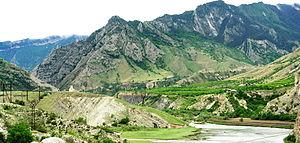
Le Kara-Koïssou est une rivière du Daghestan, affluent droit de l'Avar-Koïssou qui lui-même se jette dans le Soulak. Le Kara-Koïssou traverse les territoires des raïons de Tcharoda, Gounib et Guerguébil.